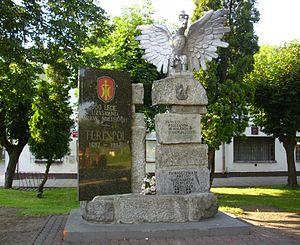
Terespol est une ville à l'est de la Pologne, située dans la voïvodie de Lublin, à la frontière avec la Biélorussie. Le Boug y forme la frontière entre les deux pays et sépare Terespol de la ville biélorusse de Brest.